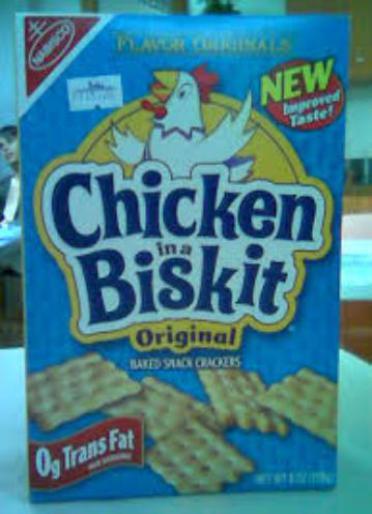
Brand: chicken in a biskit
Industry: Food